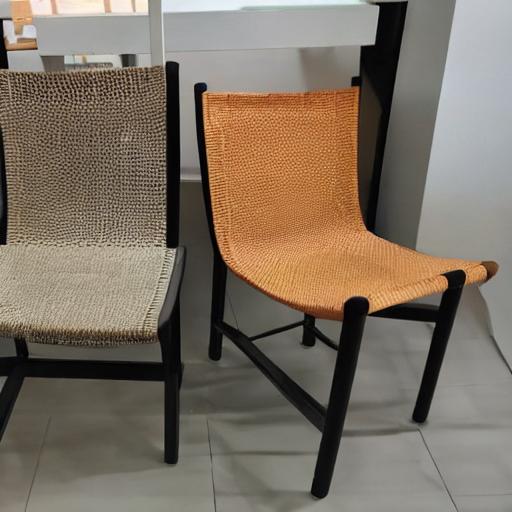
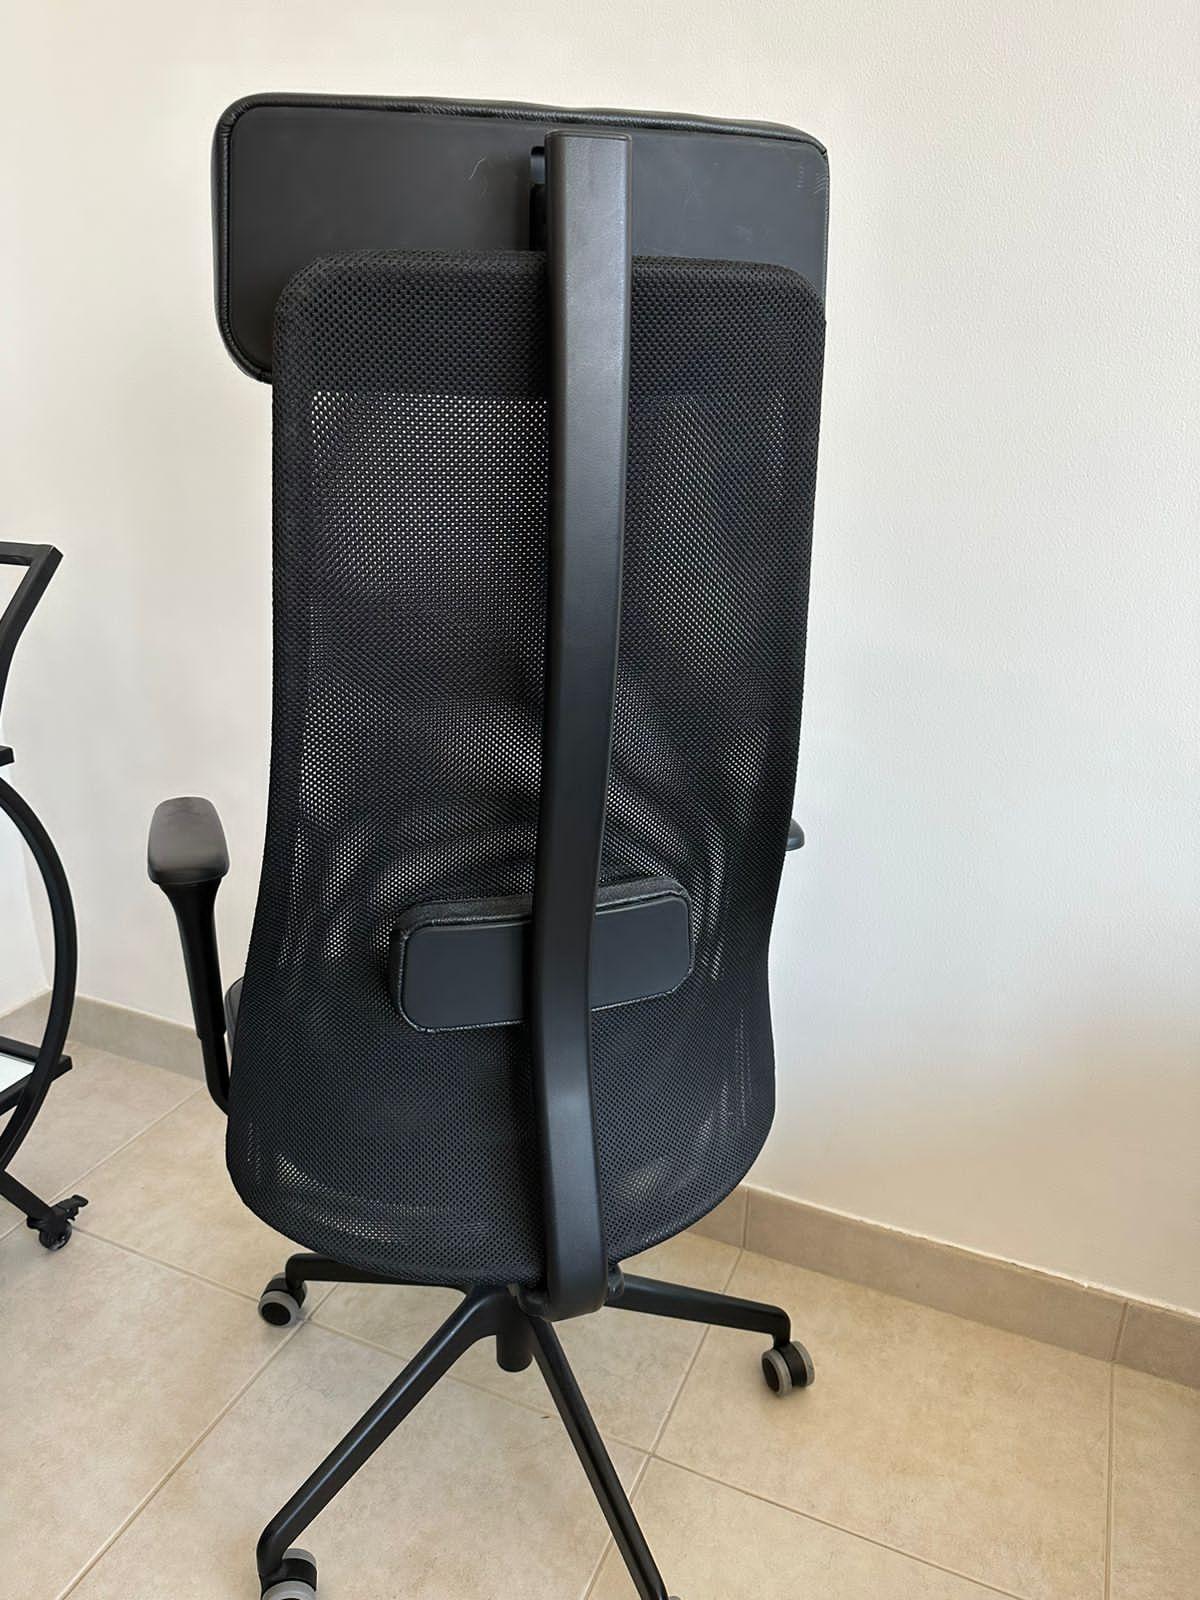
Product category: items_chair
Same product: no